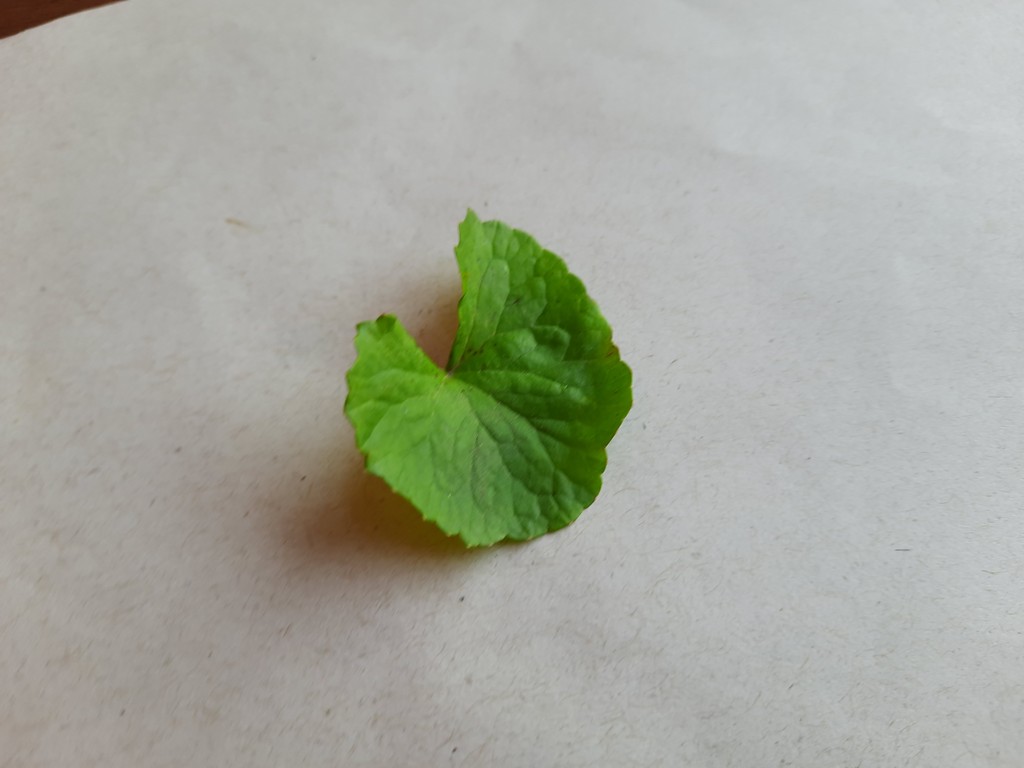
Label: Unhealthy